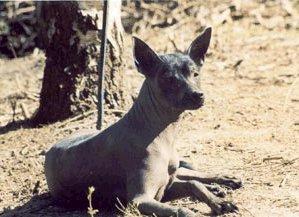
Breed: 220-n000069-Mexican_hairless